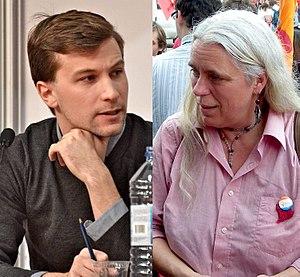
Gabriel Nadeau-Dubois et Manon Massé
Québec solidaire est un parti politique québécois de gauche et indépendantiste, œuvrant sur la scène provinciale. Fondé en 2006, il est né de la fusion de l'Union des forces progressistes, une coalition de groupes de diverses tendances socialistes, et d'Option citoyenne, un groupe féministe et altermondialiste.